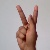
The image shows a hand gesture representing the letter 'K' in Indian Sign Language.